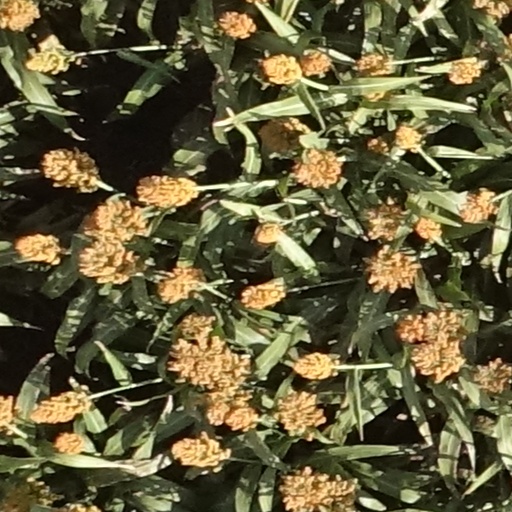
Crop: sorghum